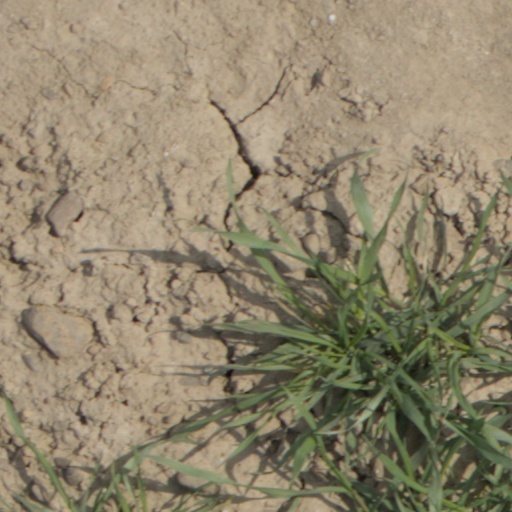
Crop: wheat